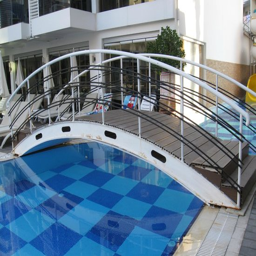
rusty bridge over the swimming pool